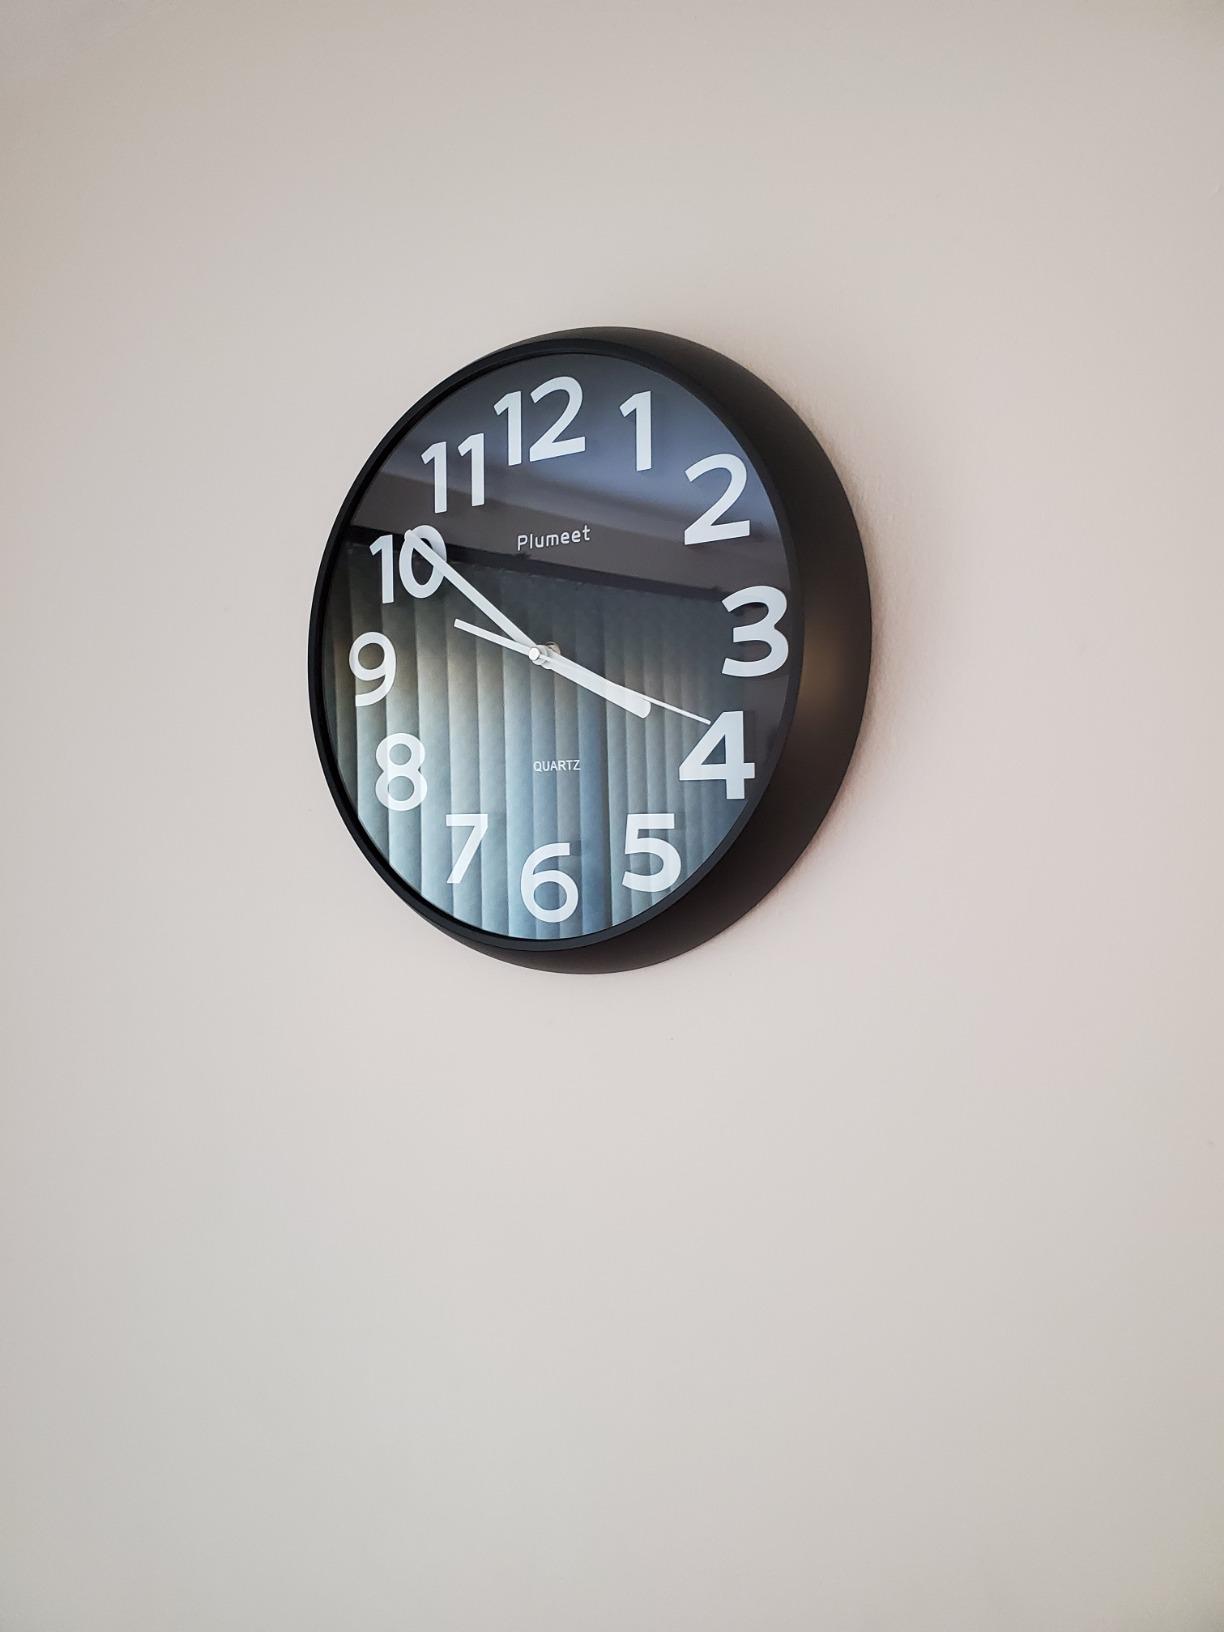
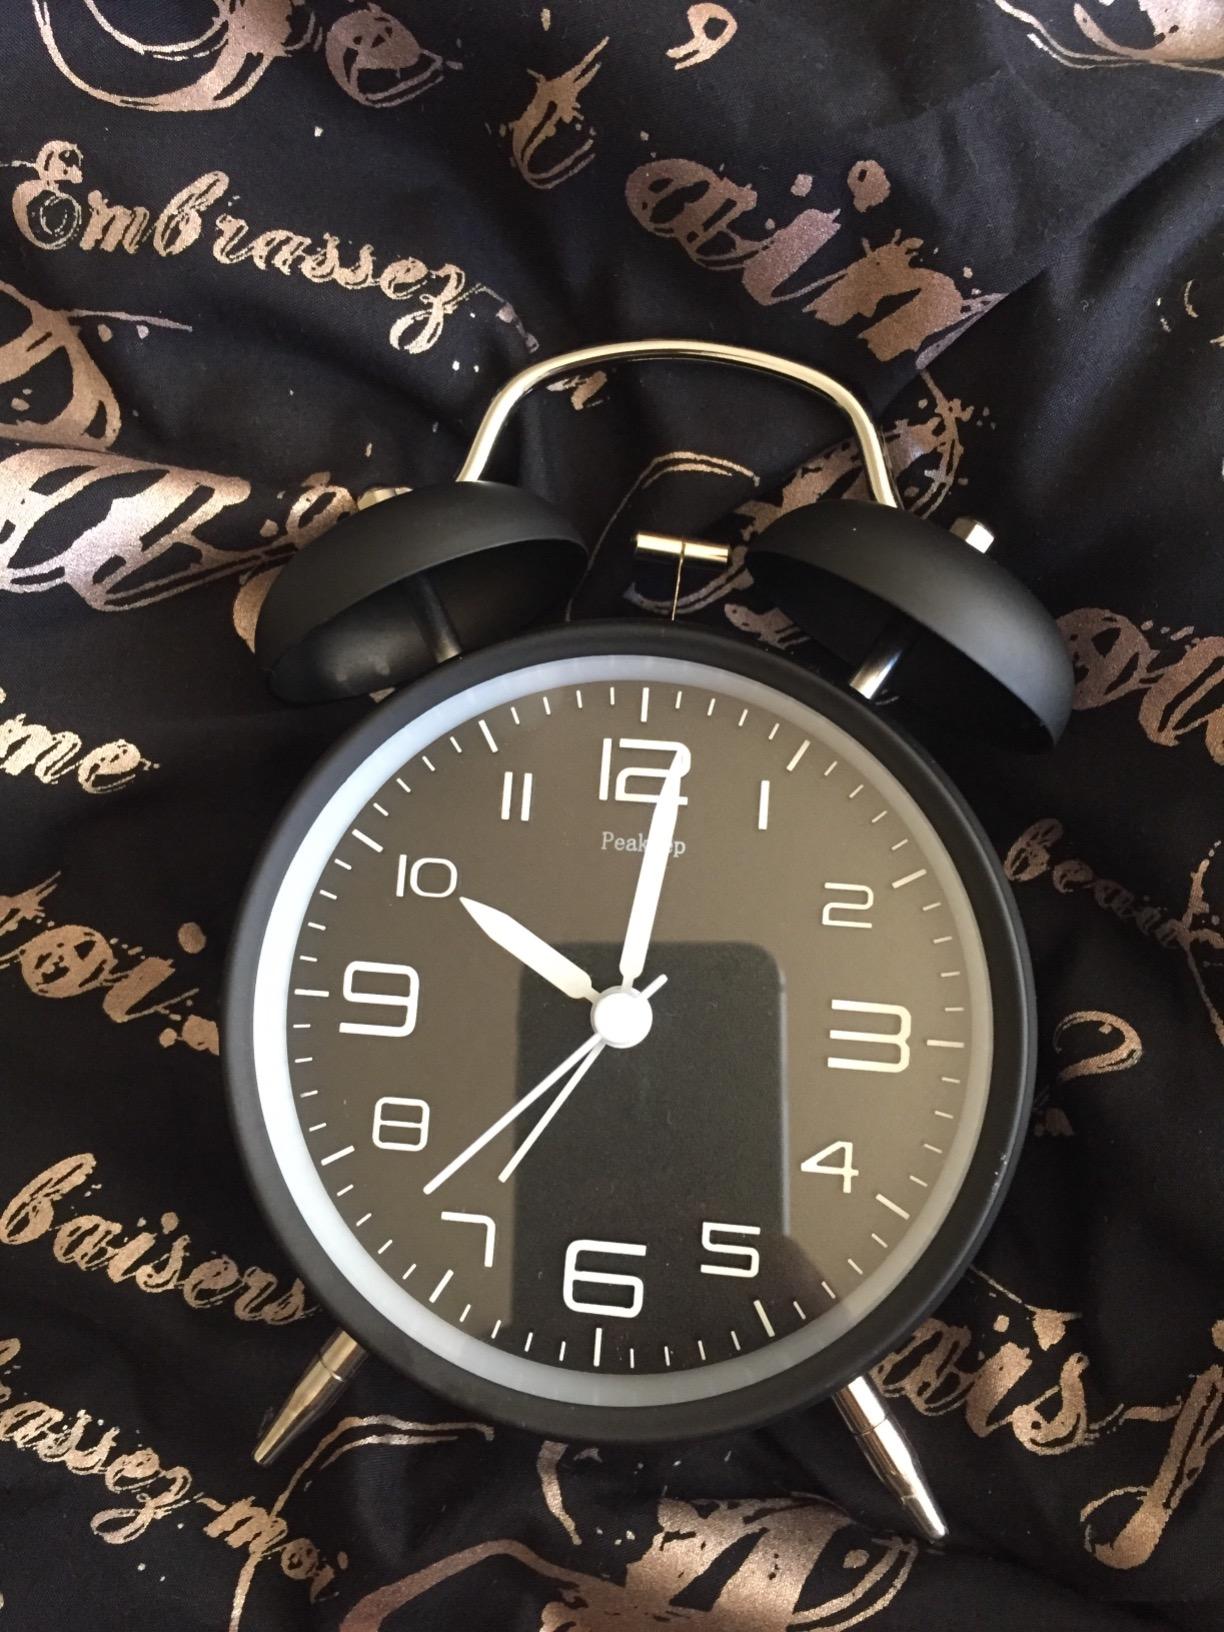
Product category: clock
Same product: no